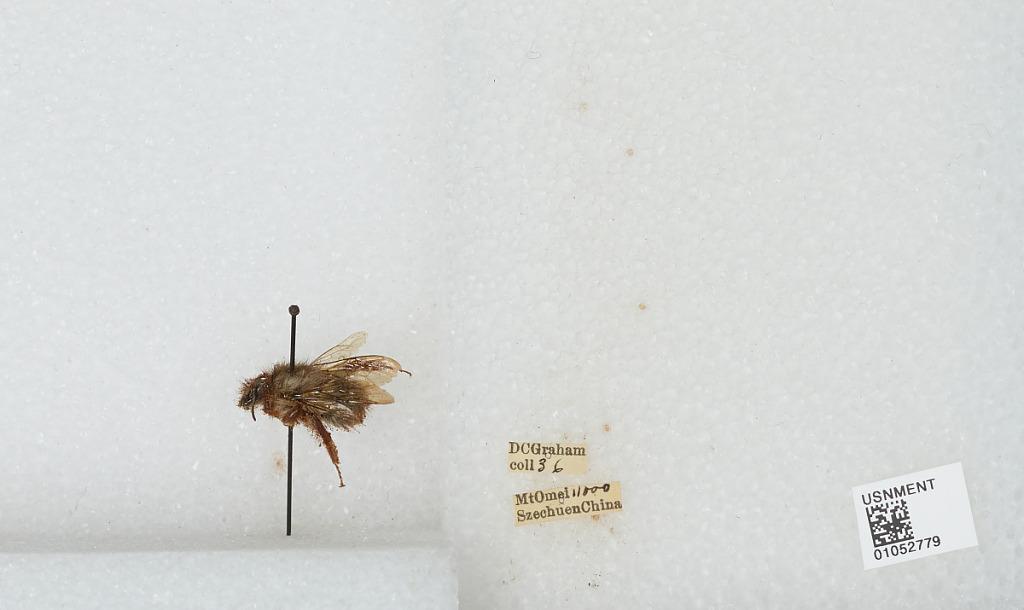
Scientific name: Bombus sp.
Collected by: D. Graham
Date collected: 1936--
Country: China
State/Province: Sichuan
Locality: Mount Emei